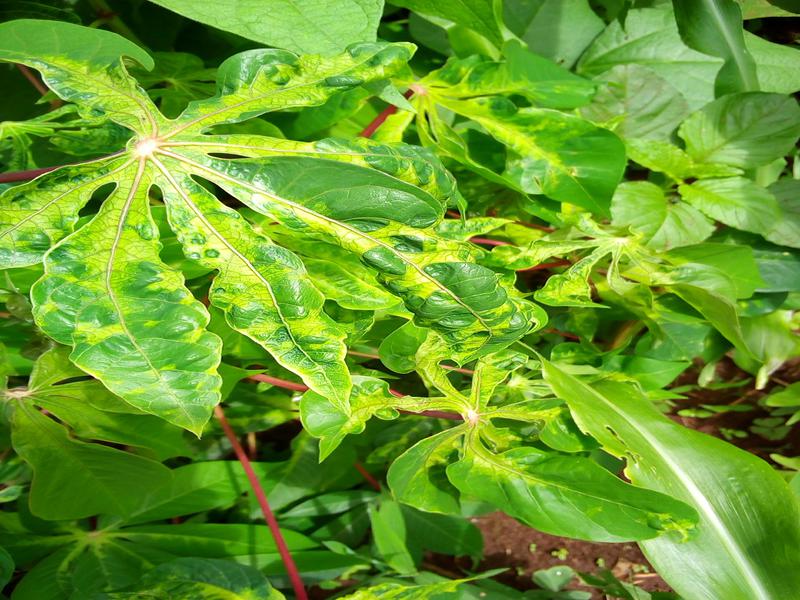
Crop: cassava
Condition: mosaic_disease